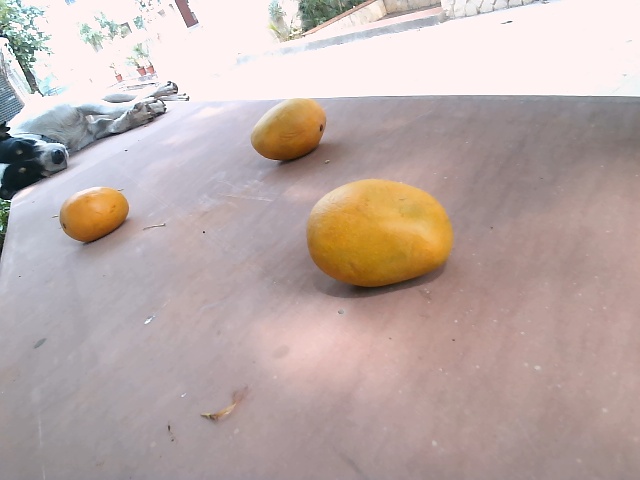
Label: Ripe_Mango